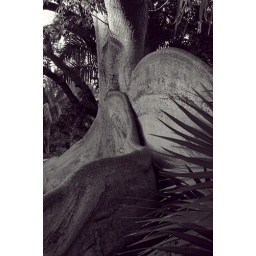
A Large Kapok tree near the house